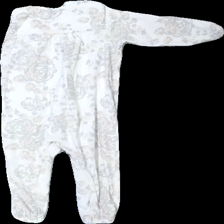
View: back
Type: Pajamas
Category: Children
Brand: Lindex
Colors: White, Pink, Grey
Material: 100% bomull
Pattern: Floral print
Cut: C-collar
Size: 74
Season: All
Stains: Minor
Damage: smuts fläckar
Damage location: top center
Price range: <50
Recommended usage: Export
Description: body med tryck